Futanari

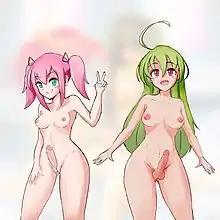
Illustration of two futanari variants: one with a scrotum (right) and one without (left), both with breasts, a penis, and a vulva

Originally, the Japanese language referred to any character or real person that possessed masculine and feminine traits as "futanari." This changed in the 1990s, as drawn futanari characters became more popular in "anime" and "manga". Today, the term commonly refers to fictional hermaphroditic female characters. "Futanari" is also used as the term for a specific genre within "hentai"-related media (pornographic anime or manga) that depicts such characters.